Copenhagen Malmö Port

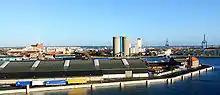
Nordhavnen, Copenhagen

The central location in the Øresund Region means that in a number of cases CMP acts as a hub for freight that is transported onward to the Baltic States, Russia and other parts of Northern Europe. In addition, CMP is a hub for intermediate storage of crude oil in the trade between Russia and countries including Australia and United States.